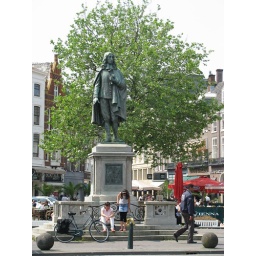
Een mooi monument van Johan de Wit, raadpensionaris in de 17e eeuw, in 's-Gravenhage.